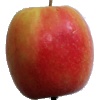
Label: Apple Pink Lady 1